Common marmoset

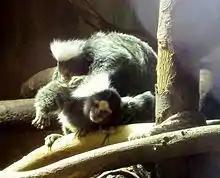
Common marmoset at the Erlebnis-Zoo Hannover

Common marmosets employ a number of vocal and visual communications. To signal alarm, aggression, and submission, marmosets use the "partially open mouth stare", "frown", and "slit-stare", respectively. To display fear or submission, marmosets flatten their ear tufts close to their heads. Marmosets have two alarm calls - a series of repeating calls that get higher with each call, known as "staccatos", and short, trickling calls given either intermittently or repeatedly, called "tsiks". Marmoset alarm calls tend to be short and high-pitched. Marmosets monitor and locate group members with vibrato-like, low-pitched, generic calls called "trills". Marmosets also employ "phees", which are whistle-like, generic calls. These serve to attract mates, keep groups together, defend territories, and locate missing group members. Marmosets were recently found to encode the identity of the receiver in their phee calls — a behavior similar to the human use of names, and one that has been observed in only a few species: humans, dolphins, and African elephants. Marmosets use scent glands on their chests and anogenital regions to mark objects. These are meant to communicate social and reproductive status.